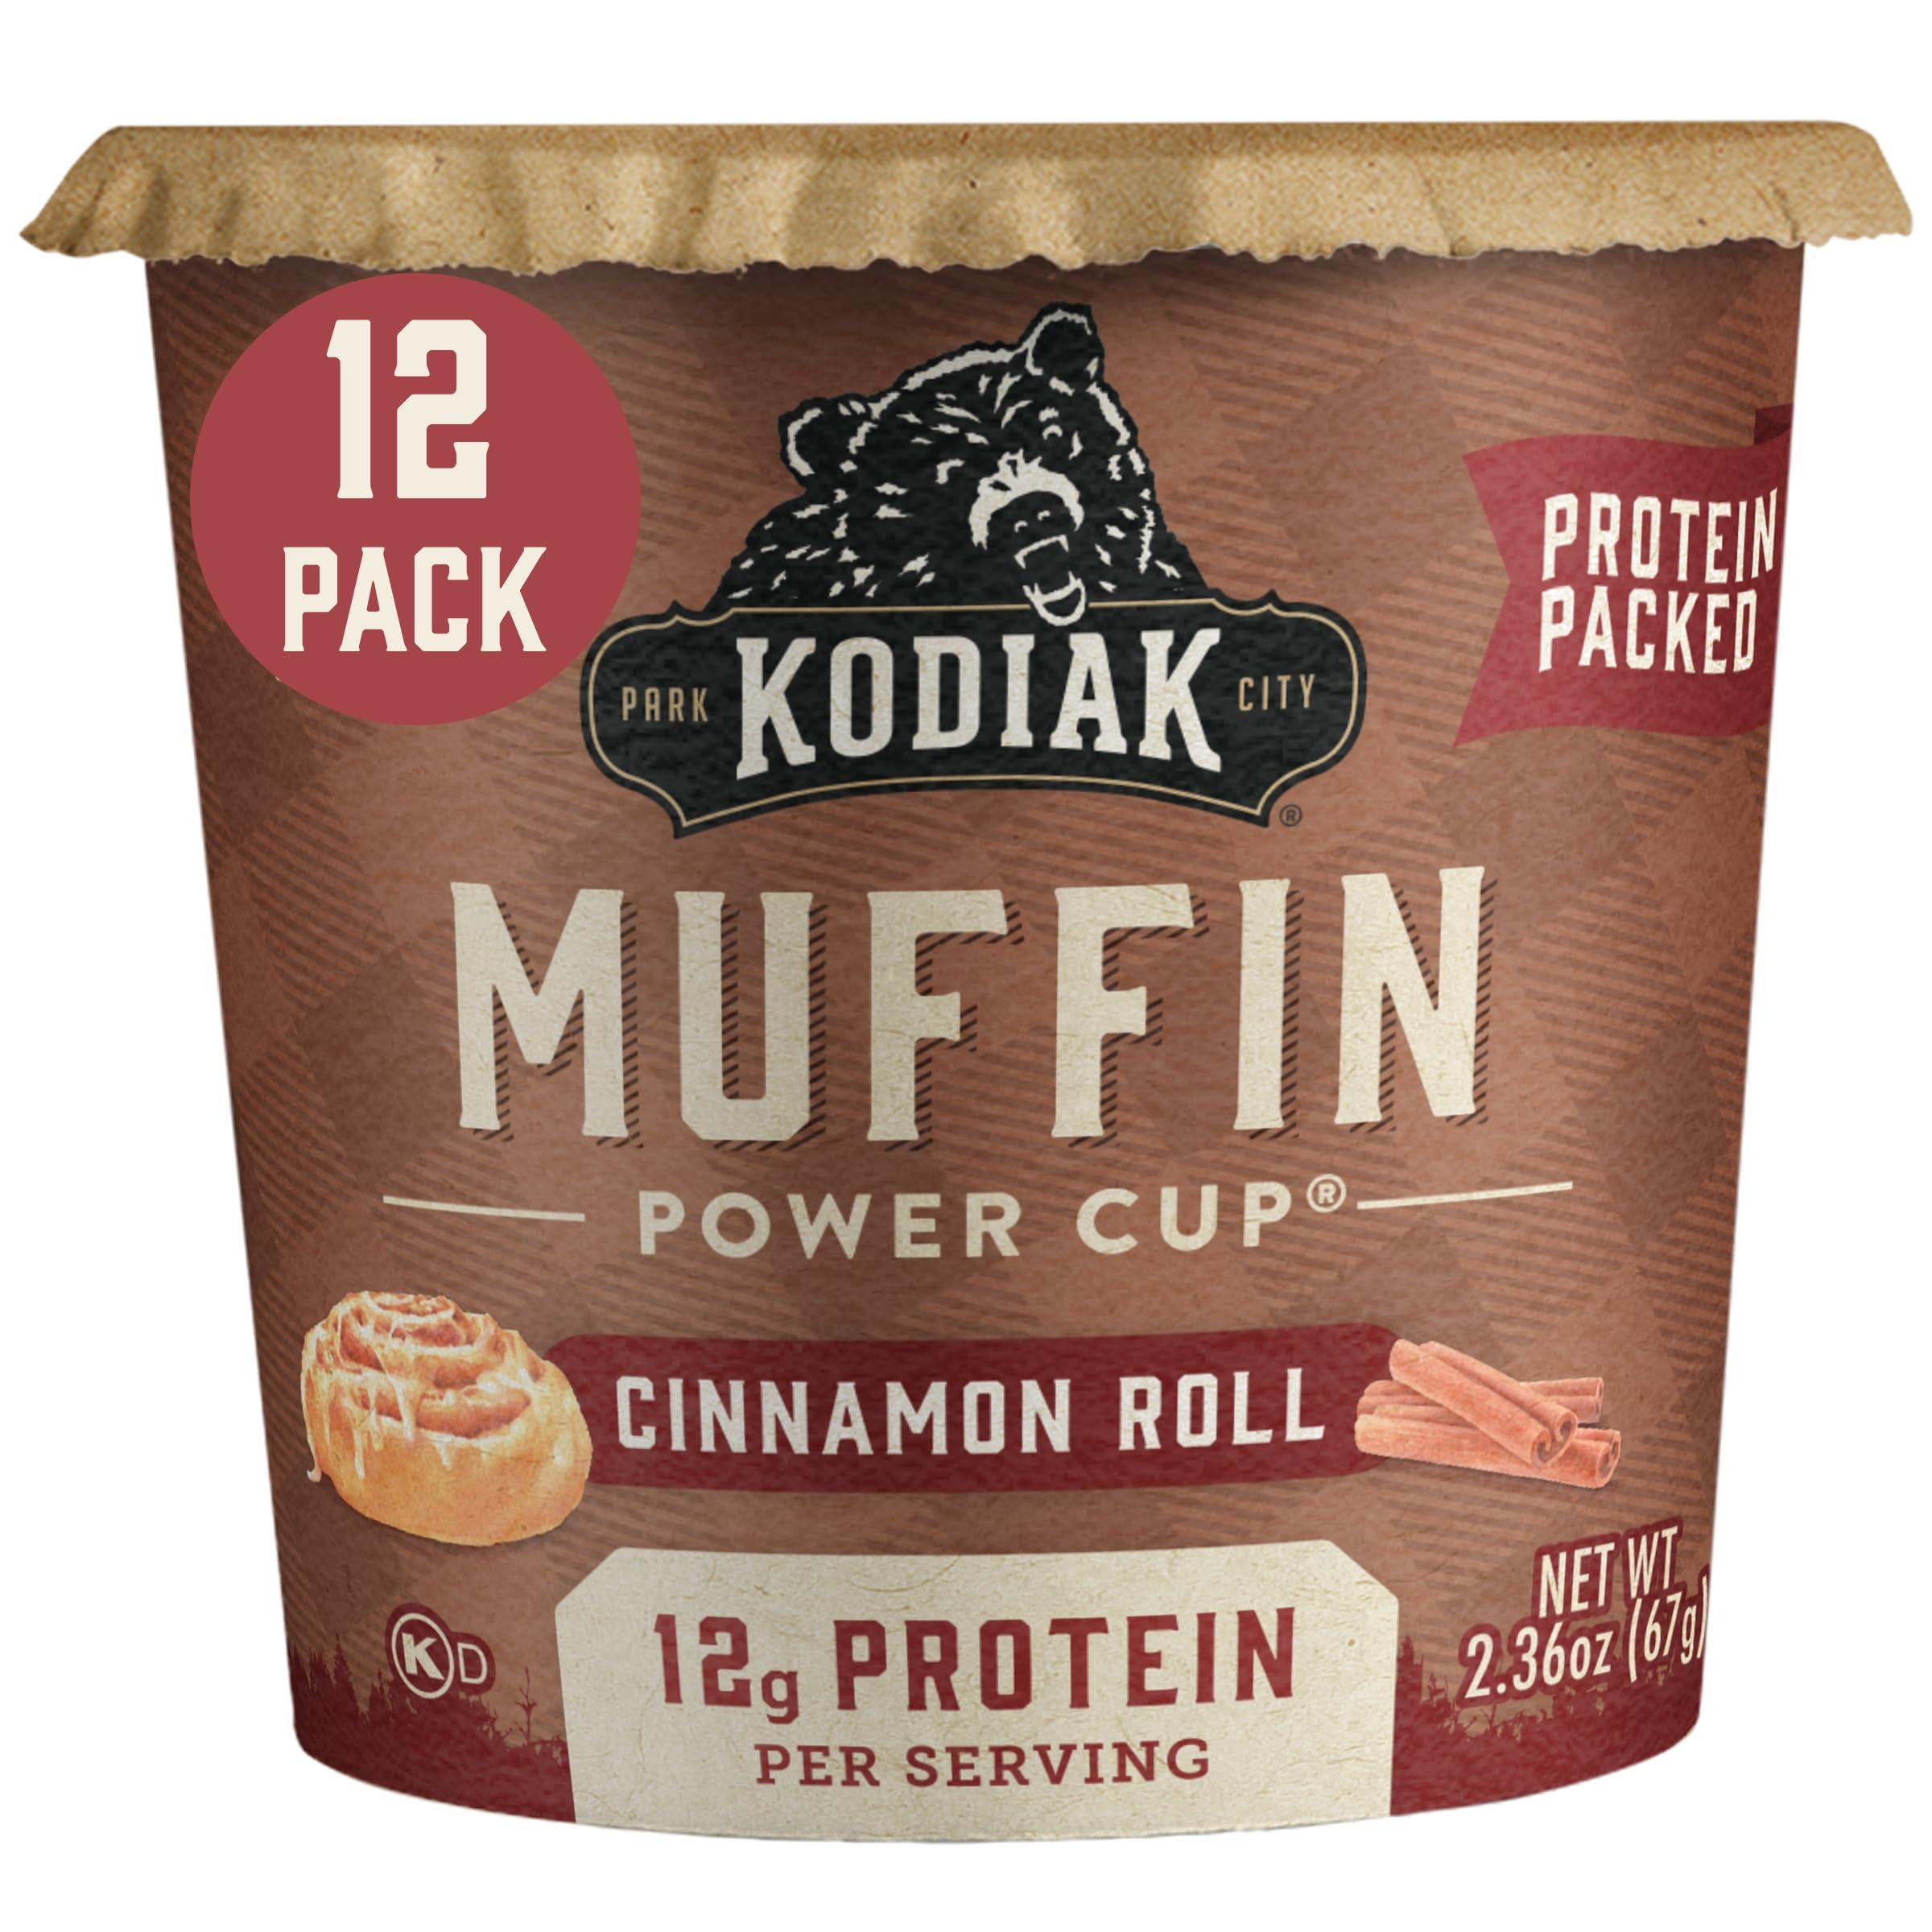
Item Name: Kodiak Cakes Minute Muffins, Cinnamon Roll, 2.36 Oz (Pack of 12)
Bullet Point 1: 100% whole grains are a good source of essential nutrients and vitamins
Bullet Point 2: Carefully crafted using all non-GMO ingredients
Bullet Point 3: Ready to eat in just one minute—just add water, stir, microwave, and enjoy!
Bullet Point 4: 12 grams of protein makes for a filling, energizing snack
Value: 28.32
Unit: Ounce

Price: 34.93